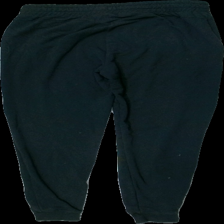
View: back
Type: Trousers
Category: Men
Brand: Not in the list
Brand text on label: Gymshark
Colors: Black, White
Material: 74% viskos 26% polyester
Pattern: Logo print
Cut: None
Size: M
Season: All
Damage: nopprigt
Damage location: top center
Damage 2: nopprigt
Damage 2 location: middle center
Damage 3: nopprigt
Damage 3 location: bottom center
Price range: <50
Recommended usage: Export
Description: mjukis byxor
Comment: noppriga/urtvättade